Busembatya, Uganda

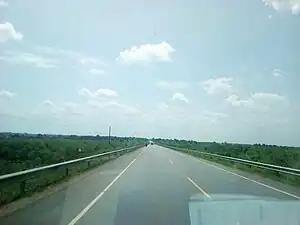
Tirinyi Mbale Highway with blue Sky covered in spotted clouds in Buembatya District

The town is home to Busembatya Town Council Football Club (Busembatya TC FC), which plays in the Federation of Uganda Football Associations (FUFA) Zone 10 mini soccer league.